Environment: real
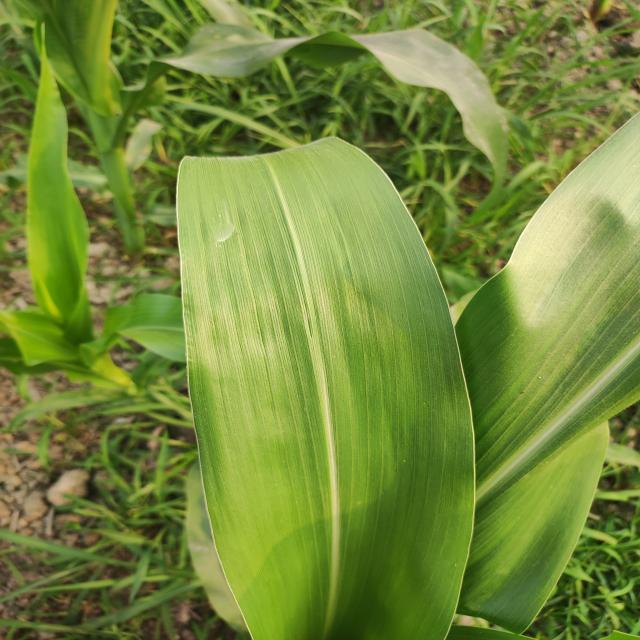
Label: healthy